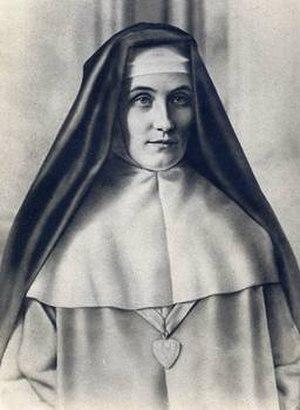
Sœur Marie du Divin Cœur est une noble allemande et religieuse de la Congrégation de Notre-Dame de Charité du Bon-Pasteur, née Maria Droste zu Vischering à Münster le 8 septembre 1863 et morte à Porto le 8 juin 1899.
Cette liste de saints concerne les saints et les bienheureux, reconnus comme tels par l'Église catholique, ayant vécu au XIXᵉ siècle. À ce jour, l'Église a donné comme modèles évangéliques 318 saints du XIXᵉ siècle.